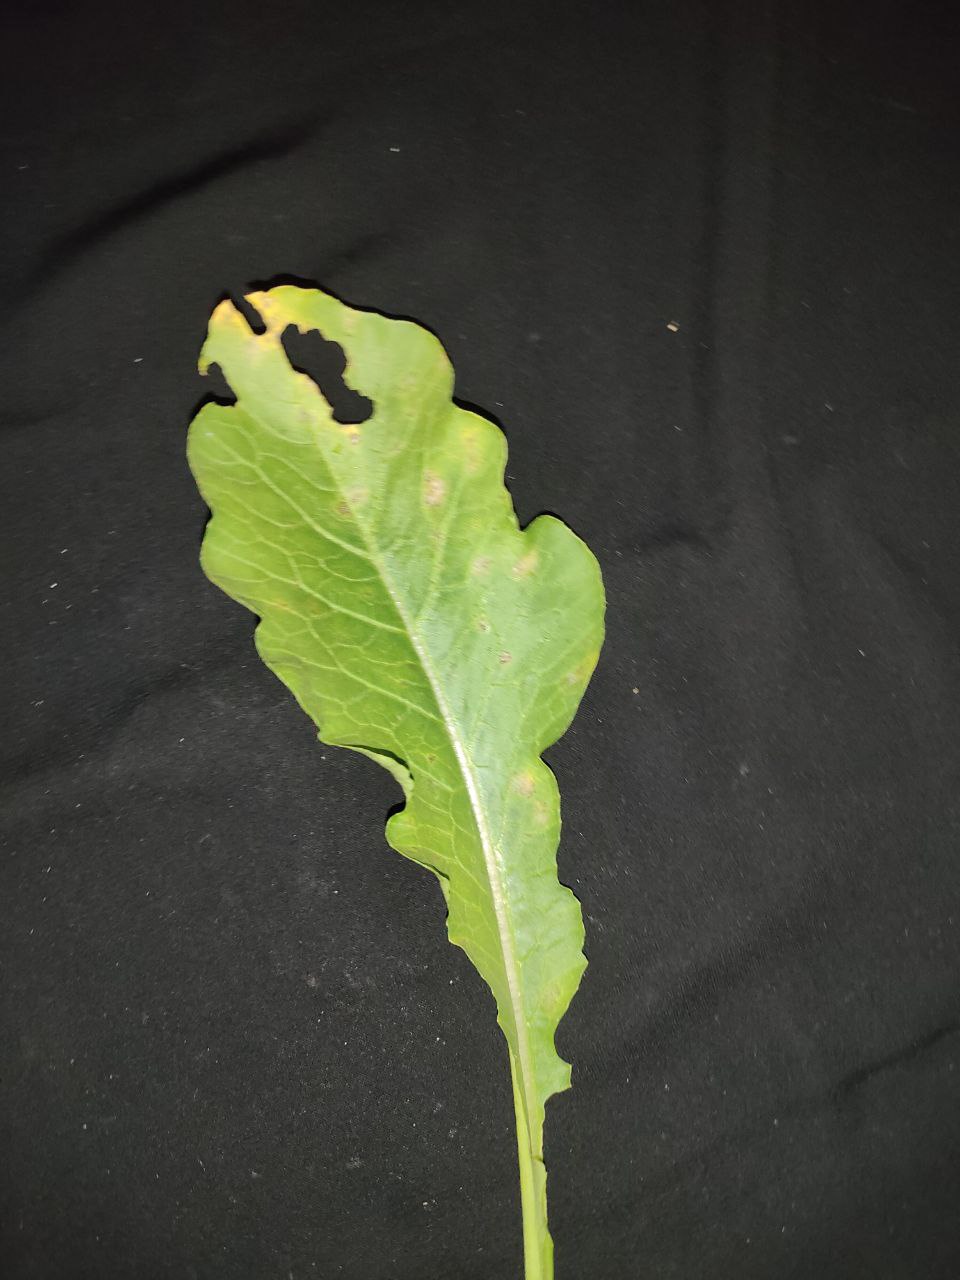
Label: Downey mildew